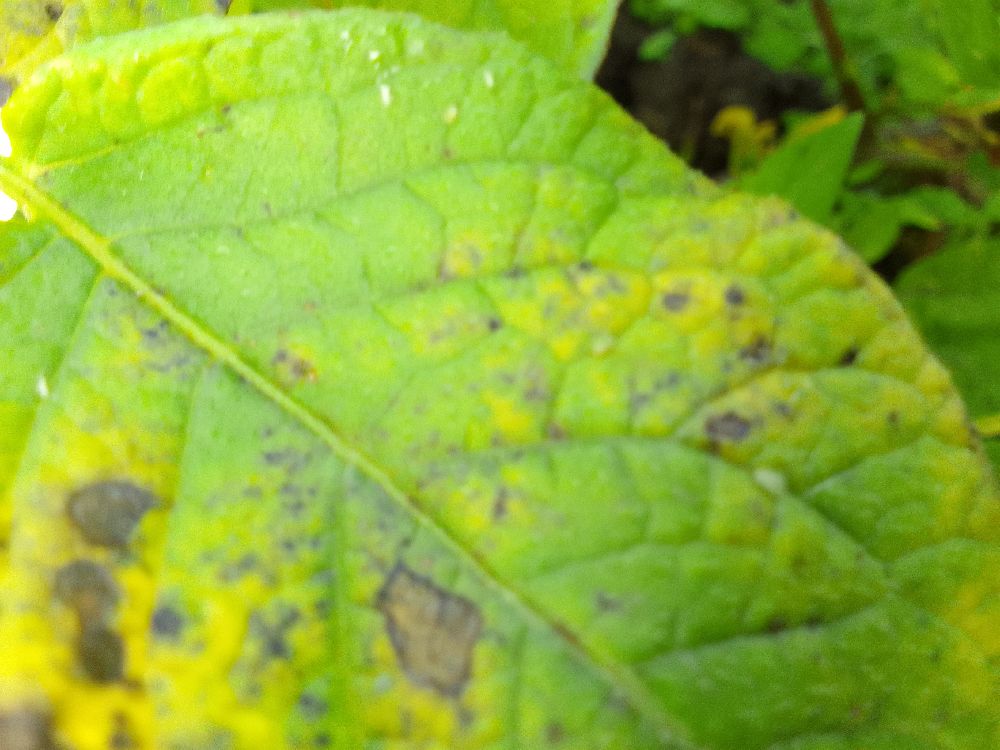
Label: Early blight